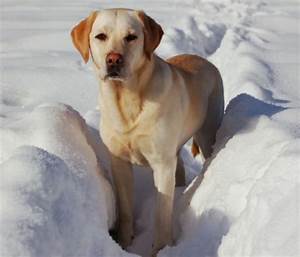
Label: dog